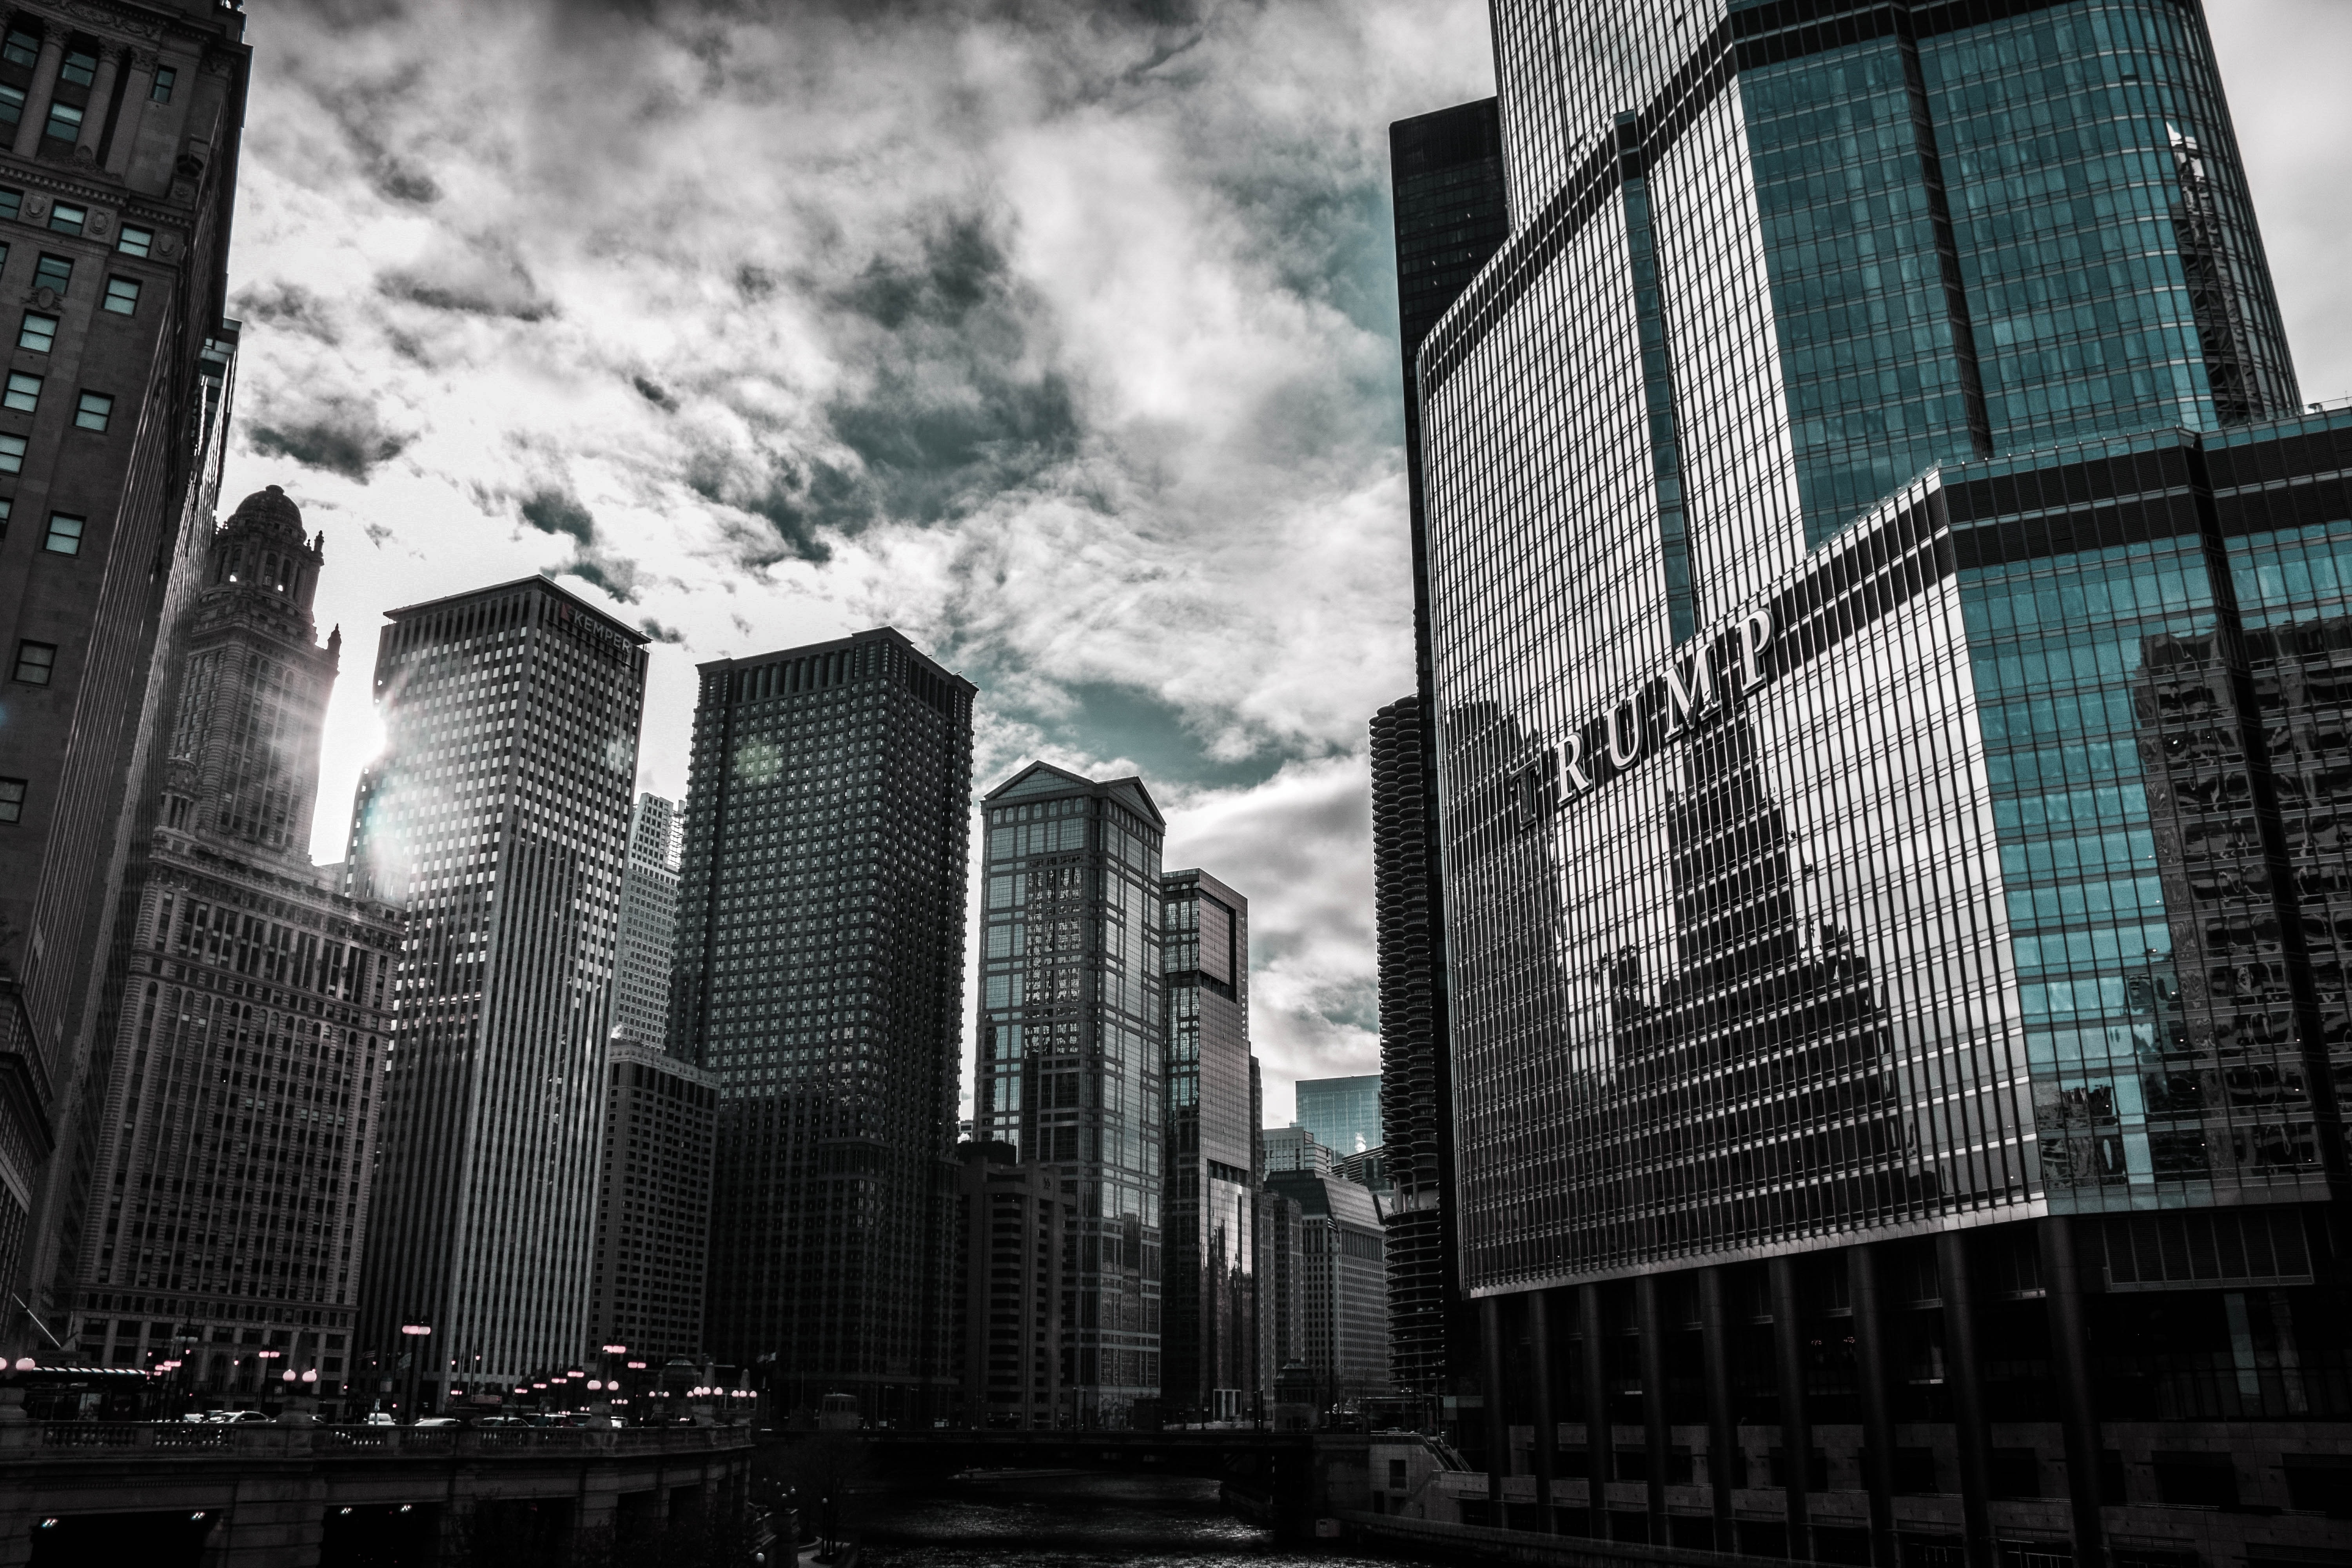
metropolitan area, metropolis, urban area, city, skyscraper, cityscape, daytime, architecture, black and white, human settlement, sky, tower block, building, monochrome, downtown, monochrome photography, skyline, commercial building, line, photography, infrastructure, tower, street, cloud, stock photography, reflection, corporate headquarters, Colorfulness, mixed use, style, road, facade, condominium